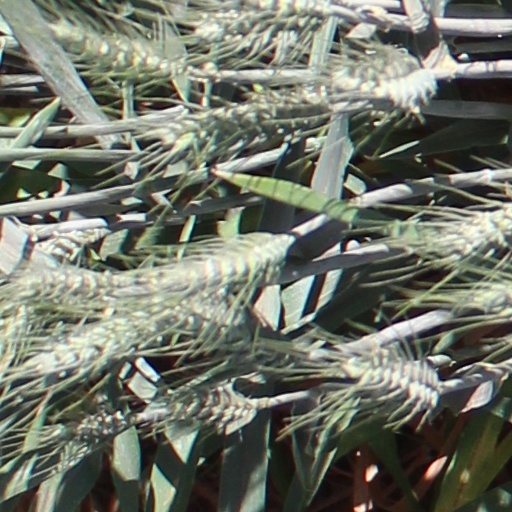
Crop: wheat